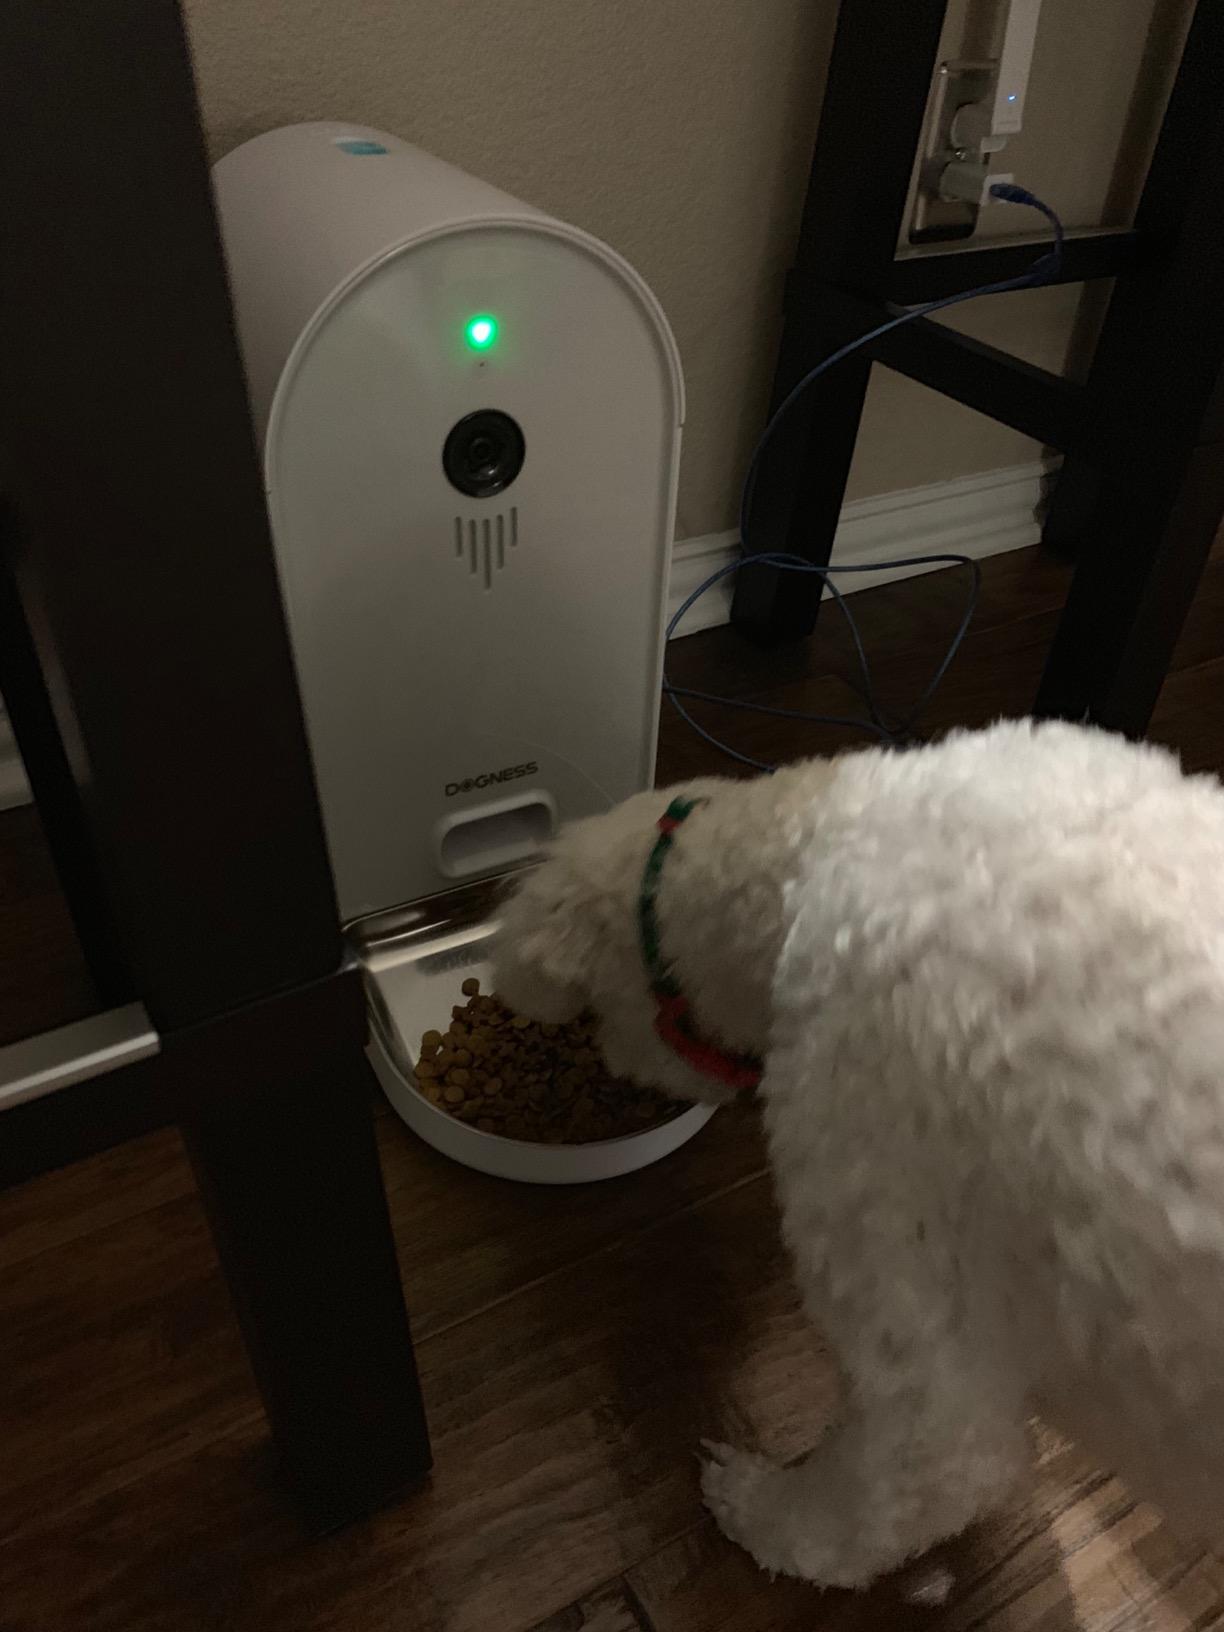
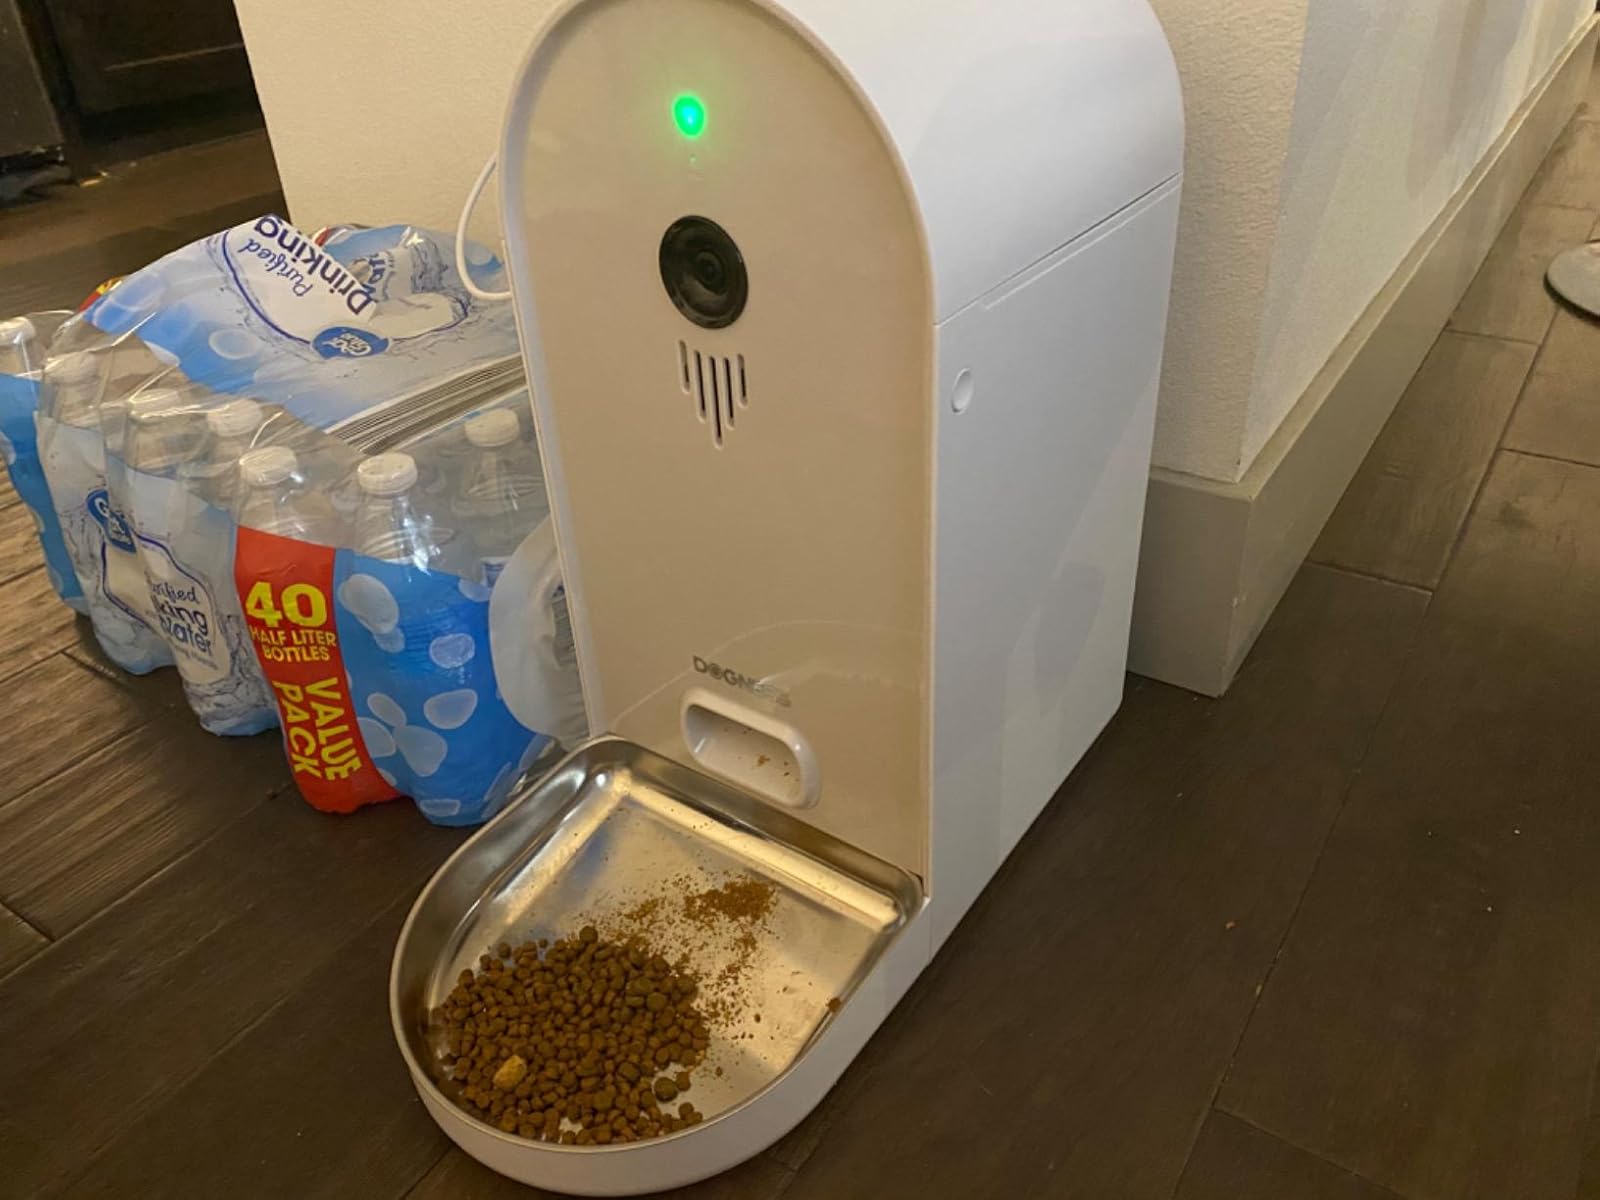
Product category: items_feeder
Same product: yes